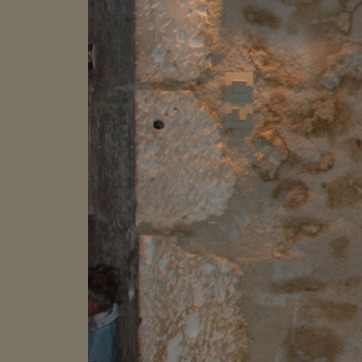
Material: stone